Prem Shakti

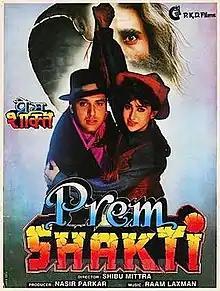

Prem Shakti is a 1994 Hindi-language romance film directed by Shibu Mitra, starring Govinda, Karishma Kapoor in lead roles. Other cast includes Shakti Kapoor, Kader Khan, Raza Murad, Puneet Issar and Nitish Bharadwaj. It was previously titled as "Jab Jab Pyar Hua". The film had an average run, it marked the beginning of Karishma and Govinda as co-stars who went on to give many hit movies together.